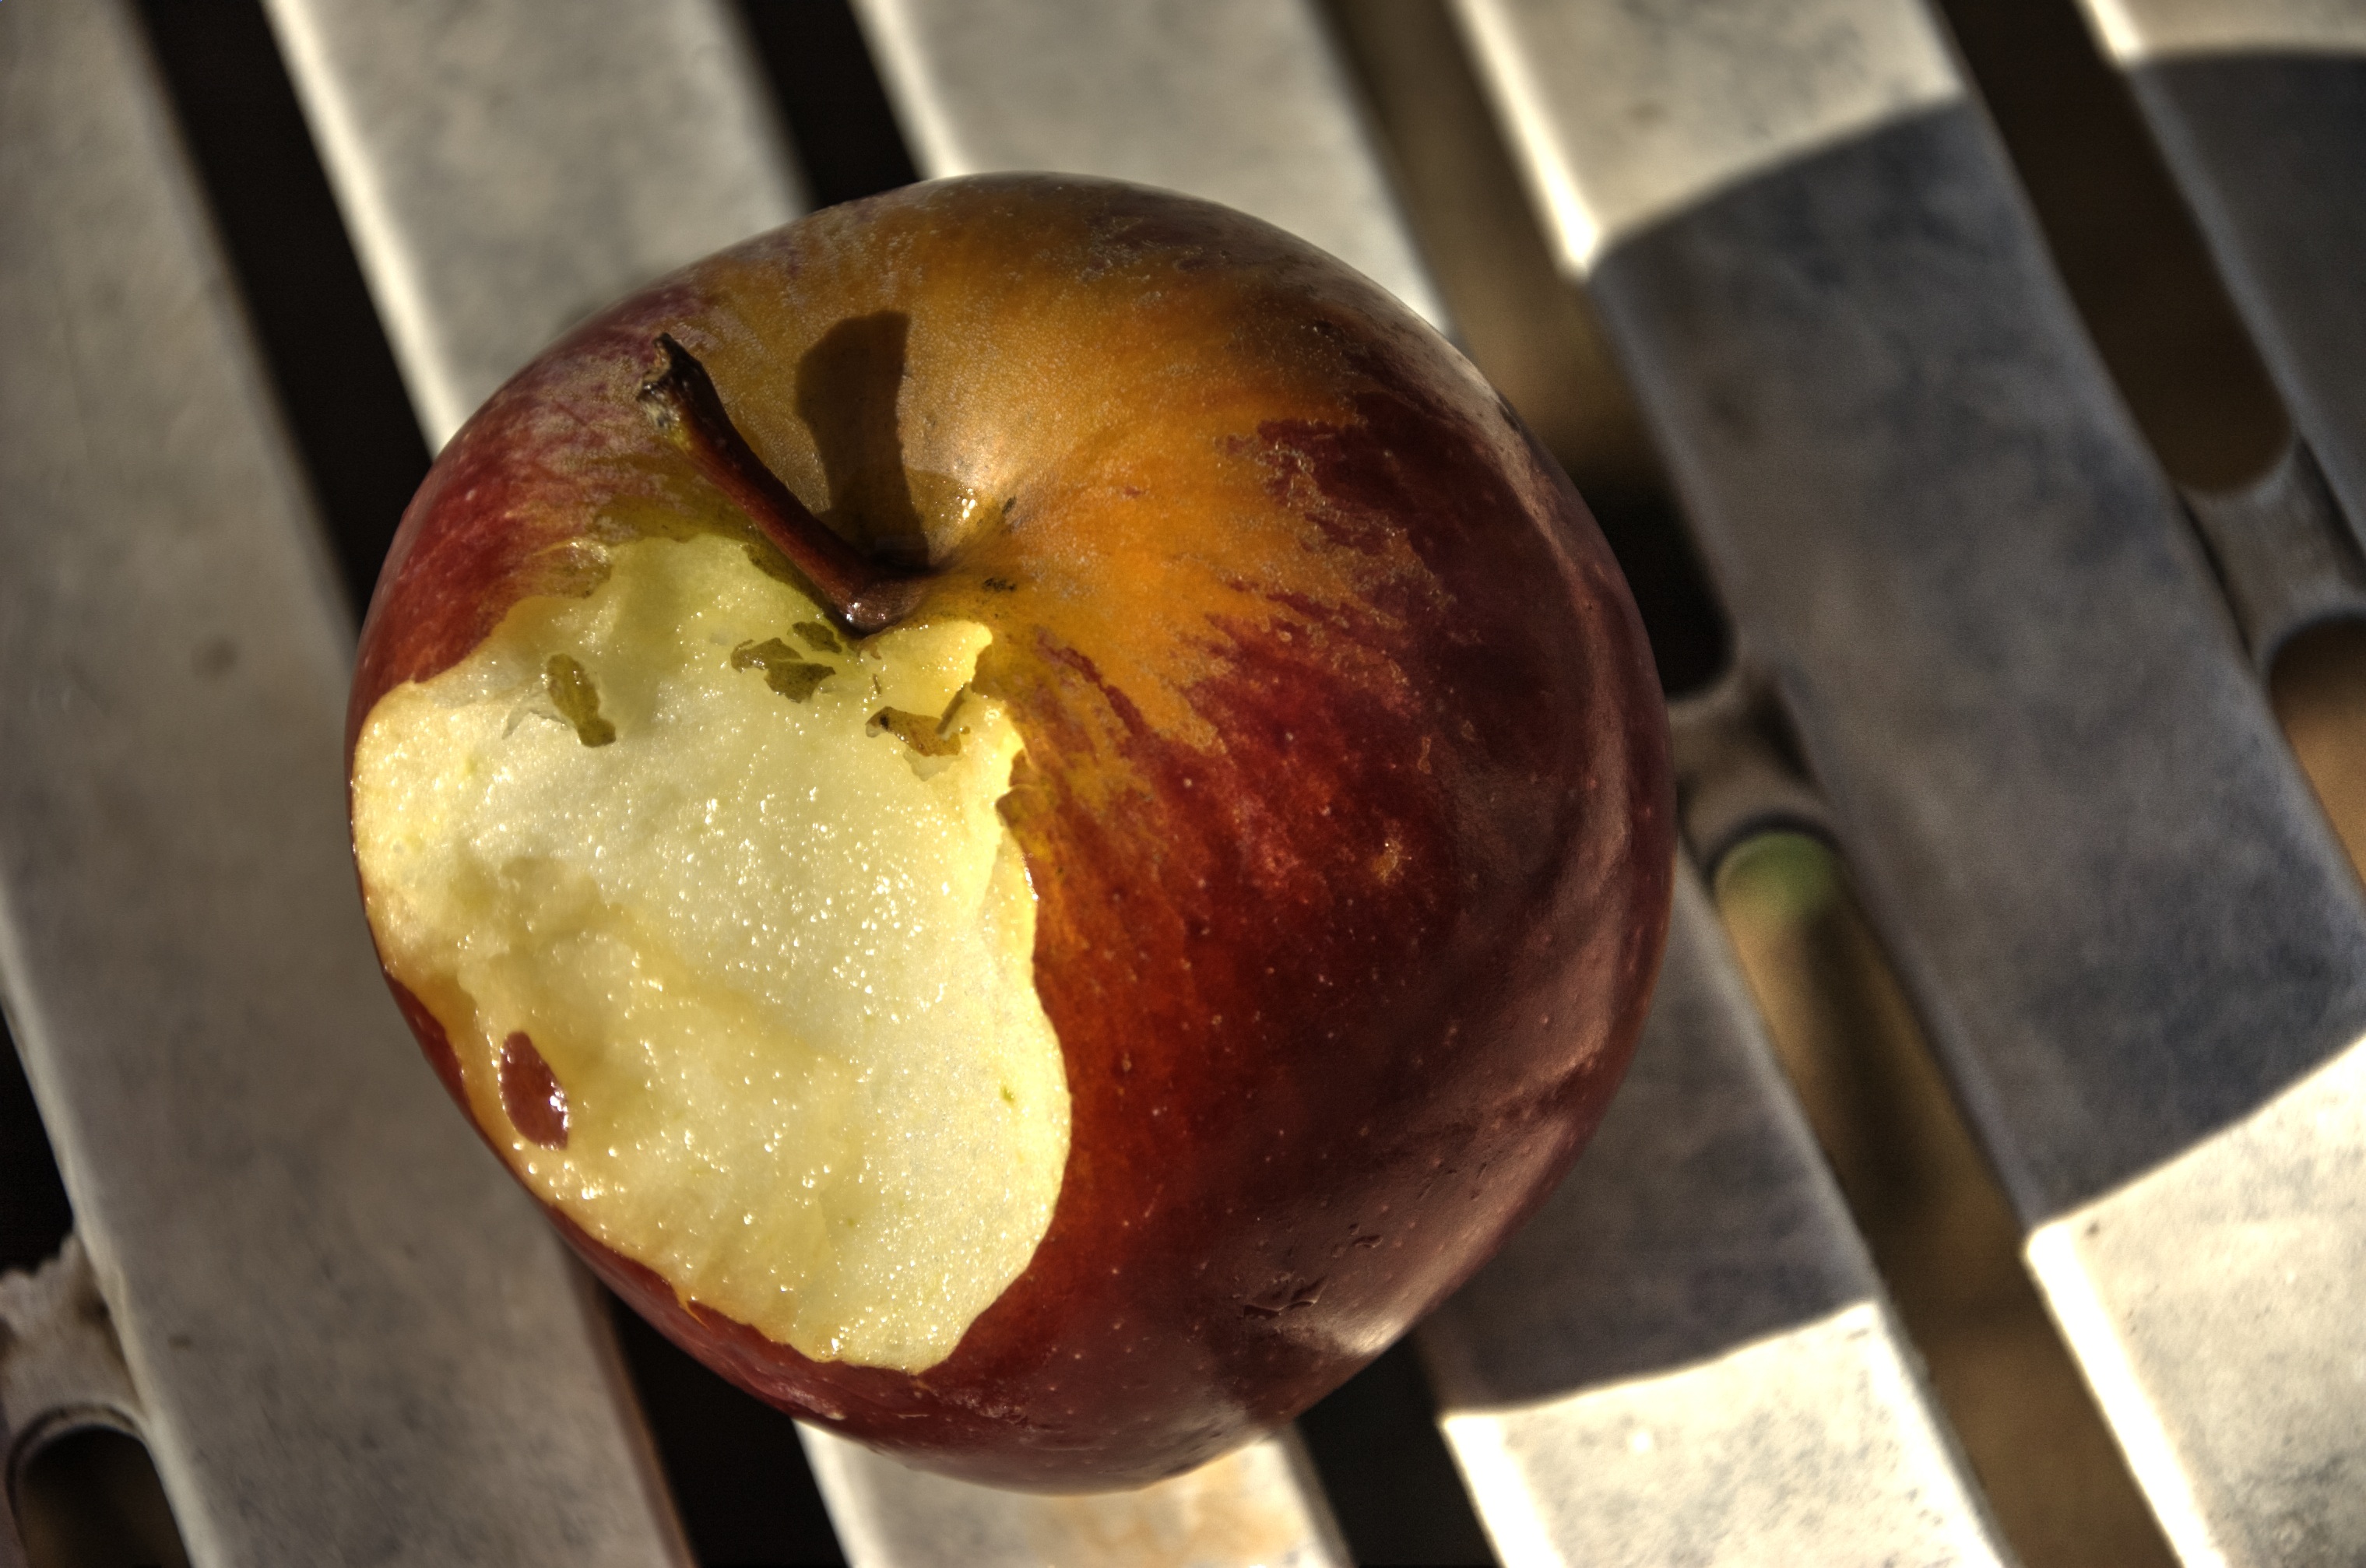
apple, nature, plant, fruit, food, produce, healthy, ice cream, diet, flowering plant, rose family, land plant